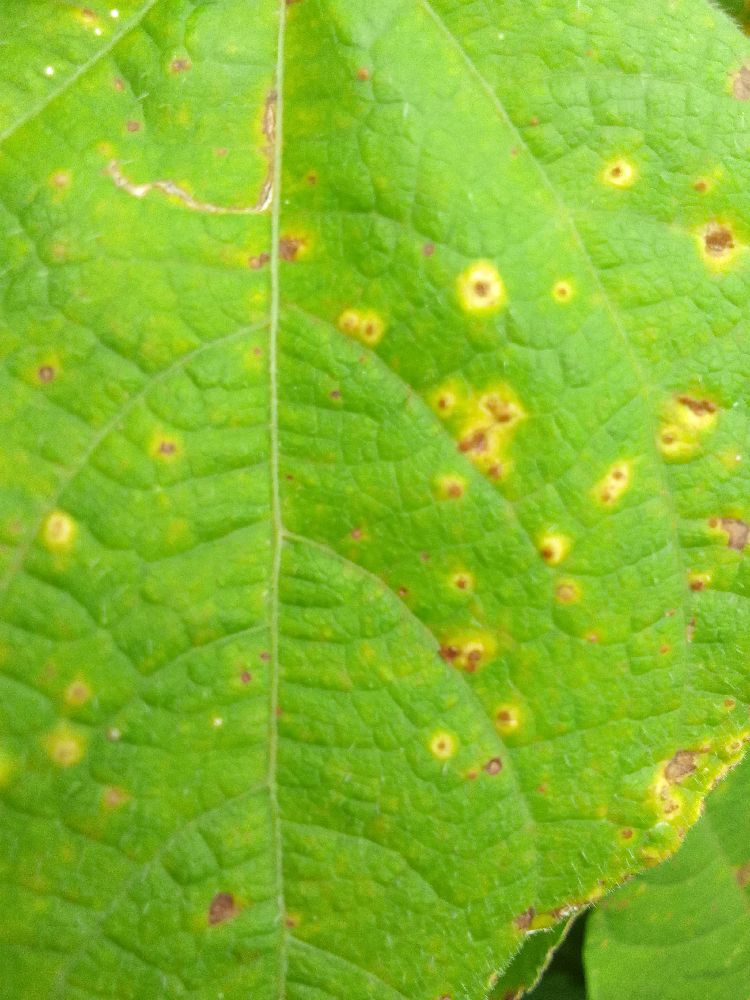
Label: rust